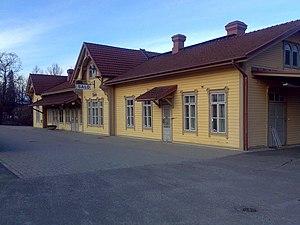
Salo est une ville du sud-ouest de la Finlande. Elle est située dans la région de Finlande du Sud-Ouest.